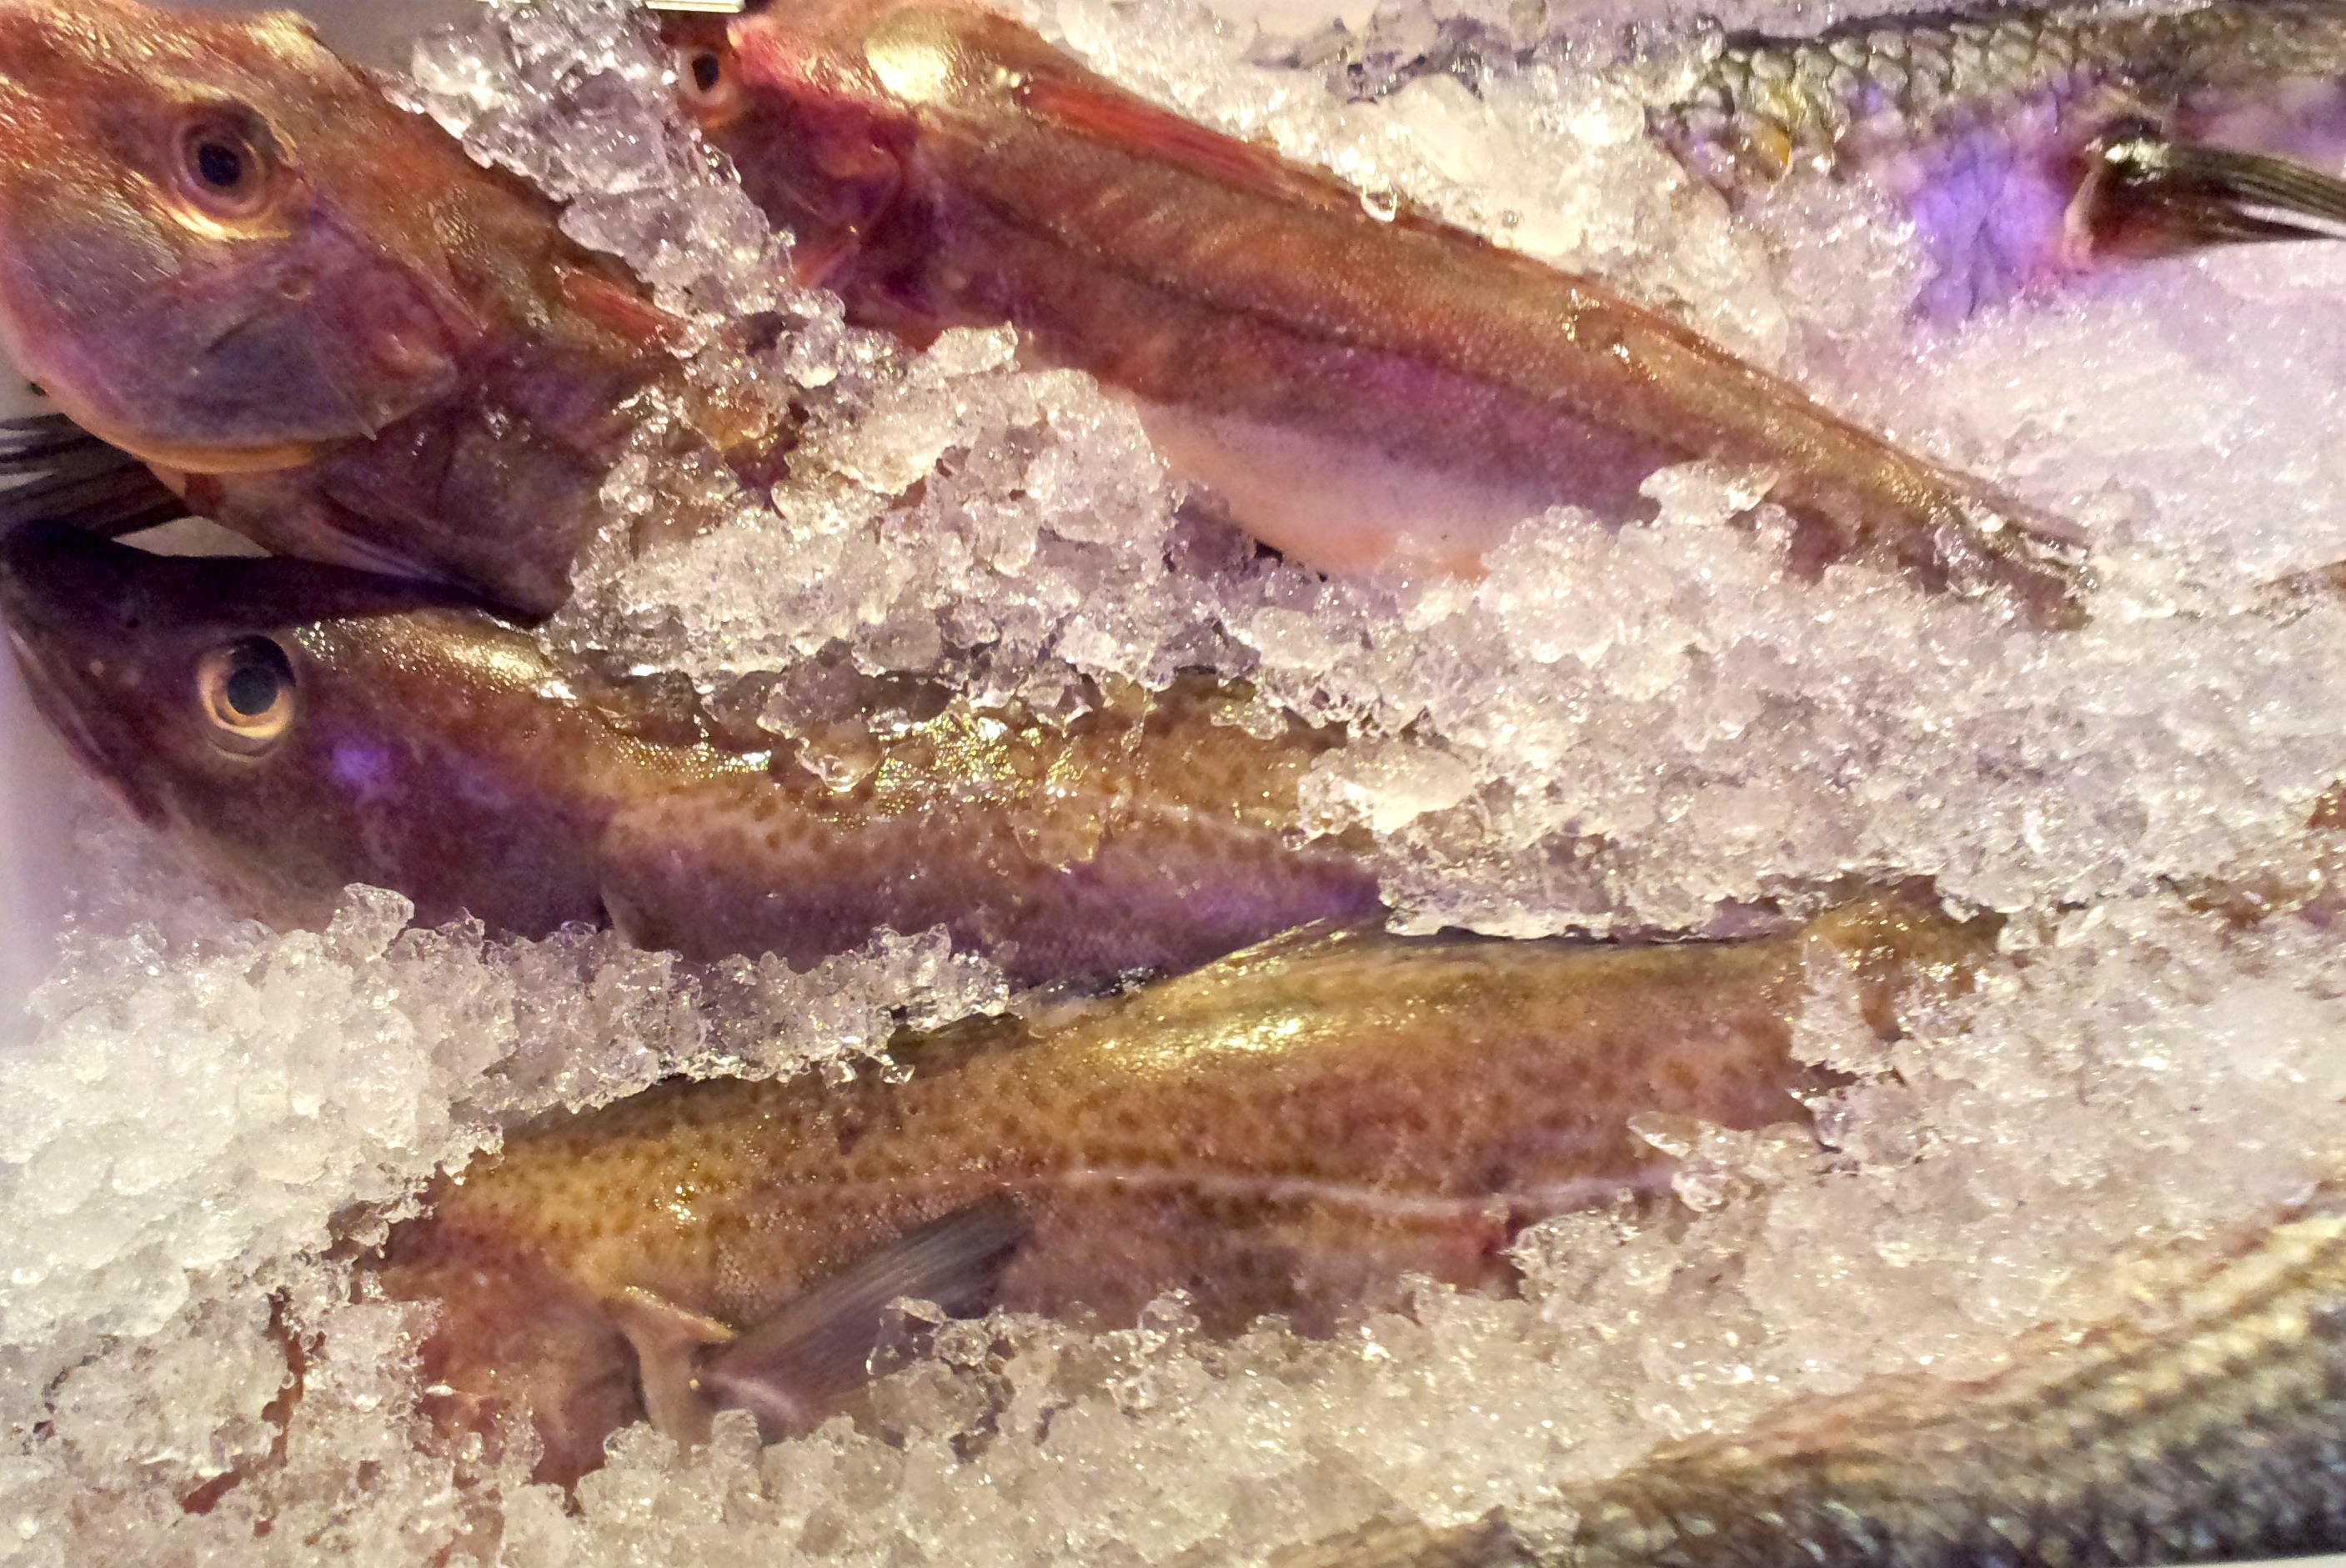
sea, underwater, food, biology, seafood, fish, invertebrate, fishmonger, raw, cod, marine biology